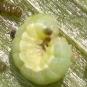
Crop: Onion
Condition: caterpillar-p